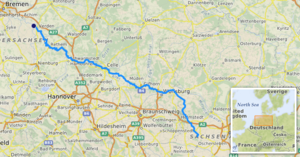
carte réalisée sur umap [1] This map was created from OpenStreetMap project data, collected by the community. This map may be incomplete, and may contain errors. Don't rely solely on it for navigation.
L'Aller est une rivière allemande, l'un des principaux affluents de la Weser.